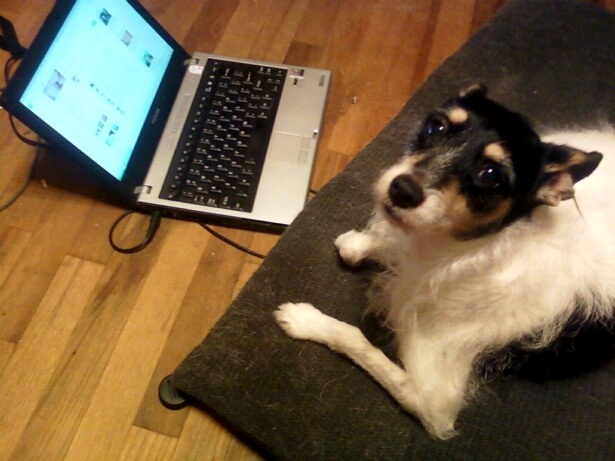
Little dog laying on a pillow next to the laptop
A skinny dog sits on a pillow beside a computer.
A dog laying on a rug in front of a laptop.
A dog sitting on his bed next to an open laptop.
A white and black small dog sitting in front of a laptop.